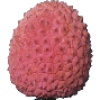
Label: Lychee 1